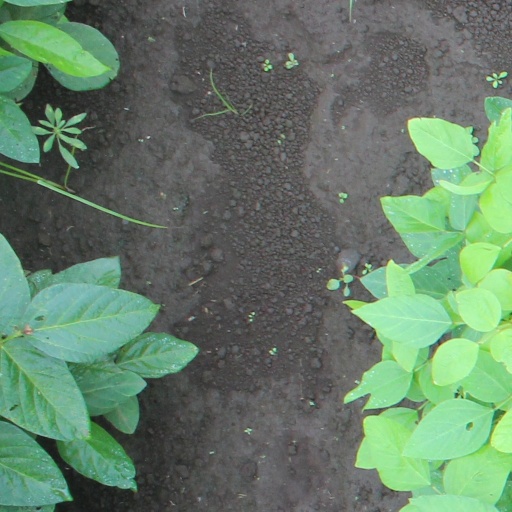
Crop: soybean